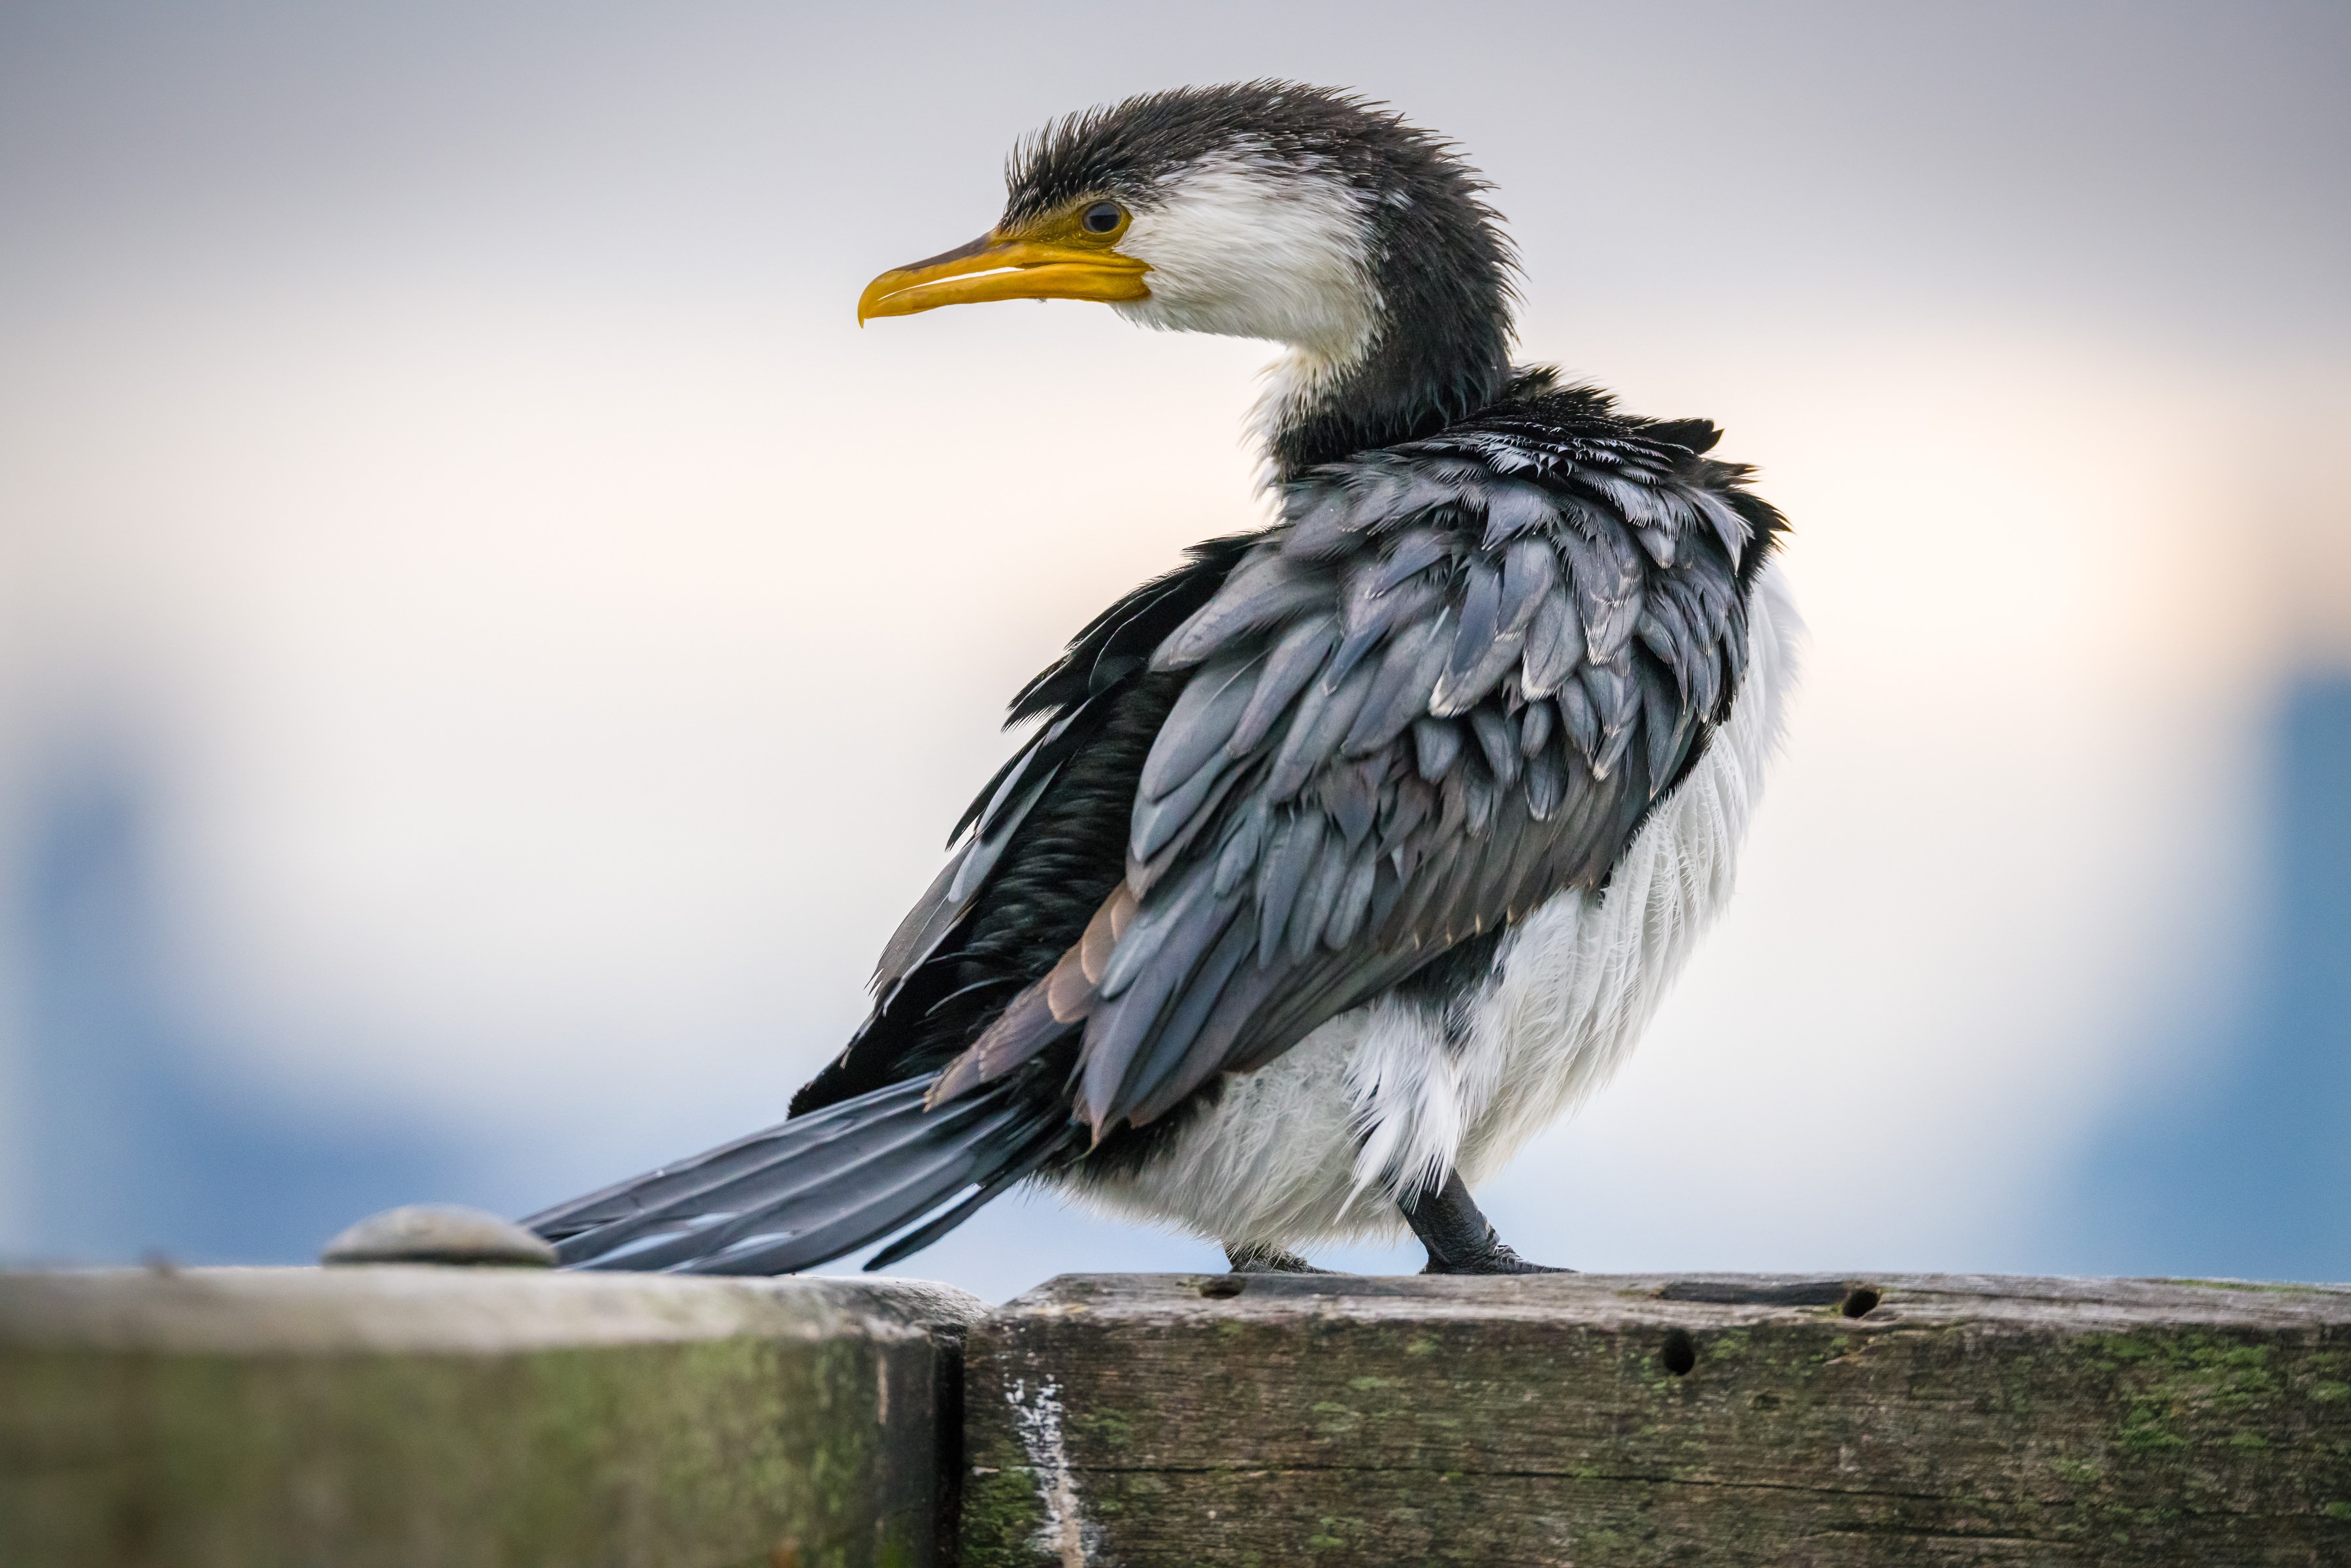
nature, bird, wing, animal, wildlife, beak, avian, fauna, plumage, outdoors, vertebrate, perched